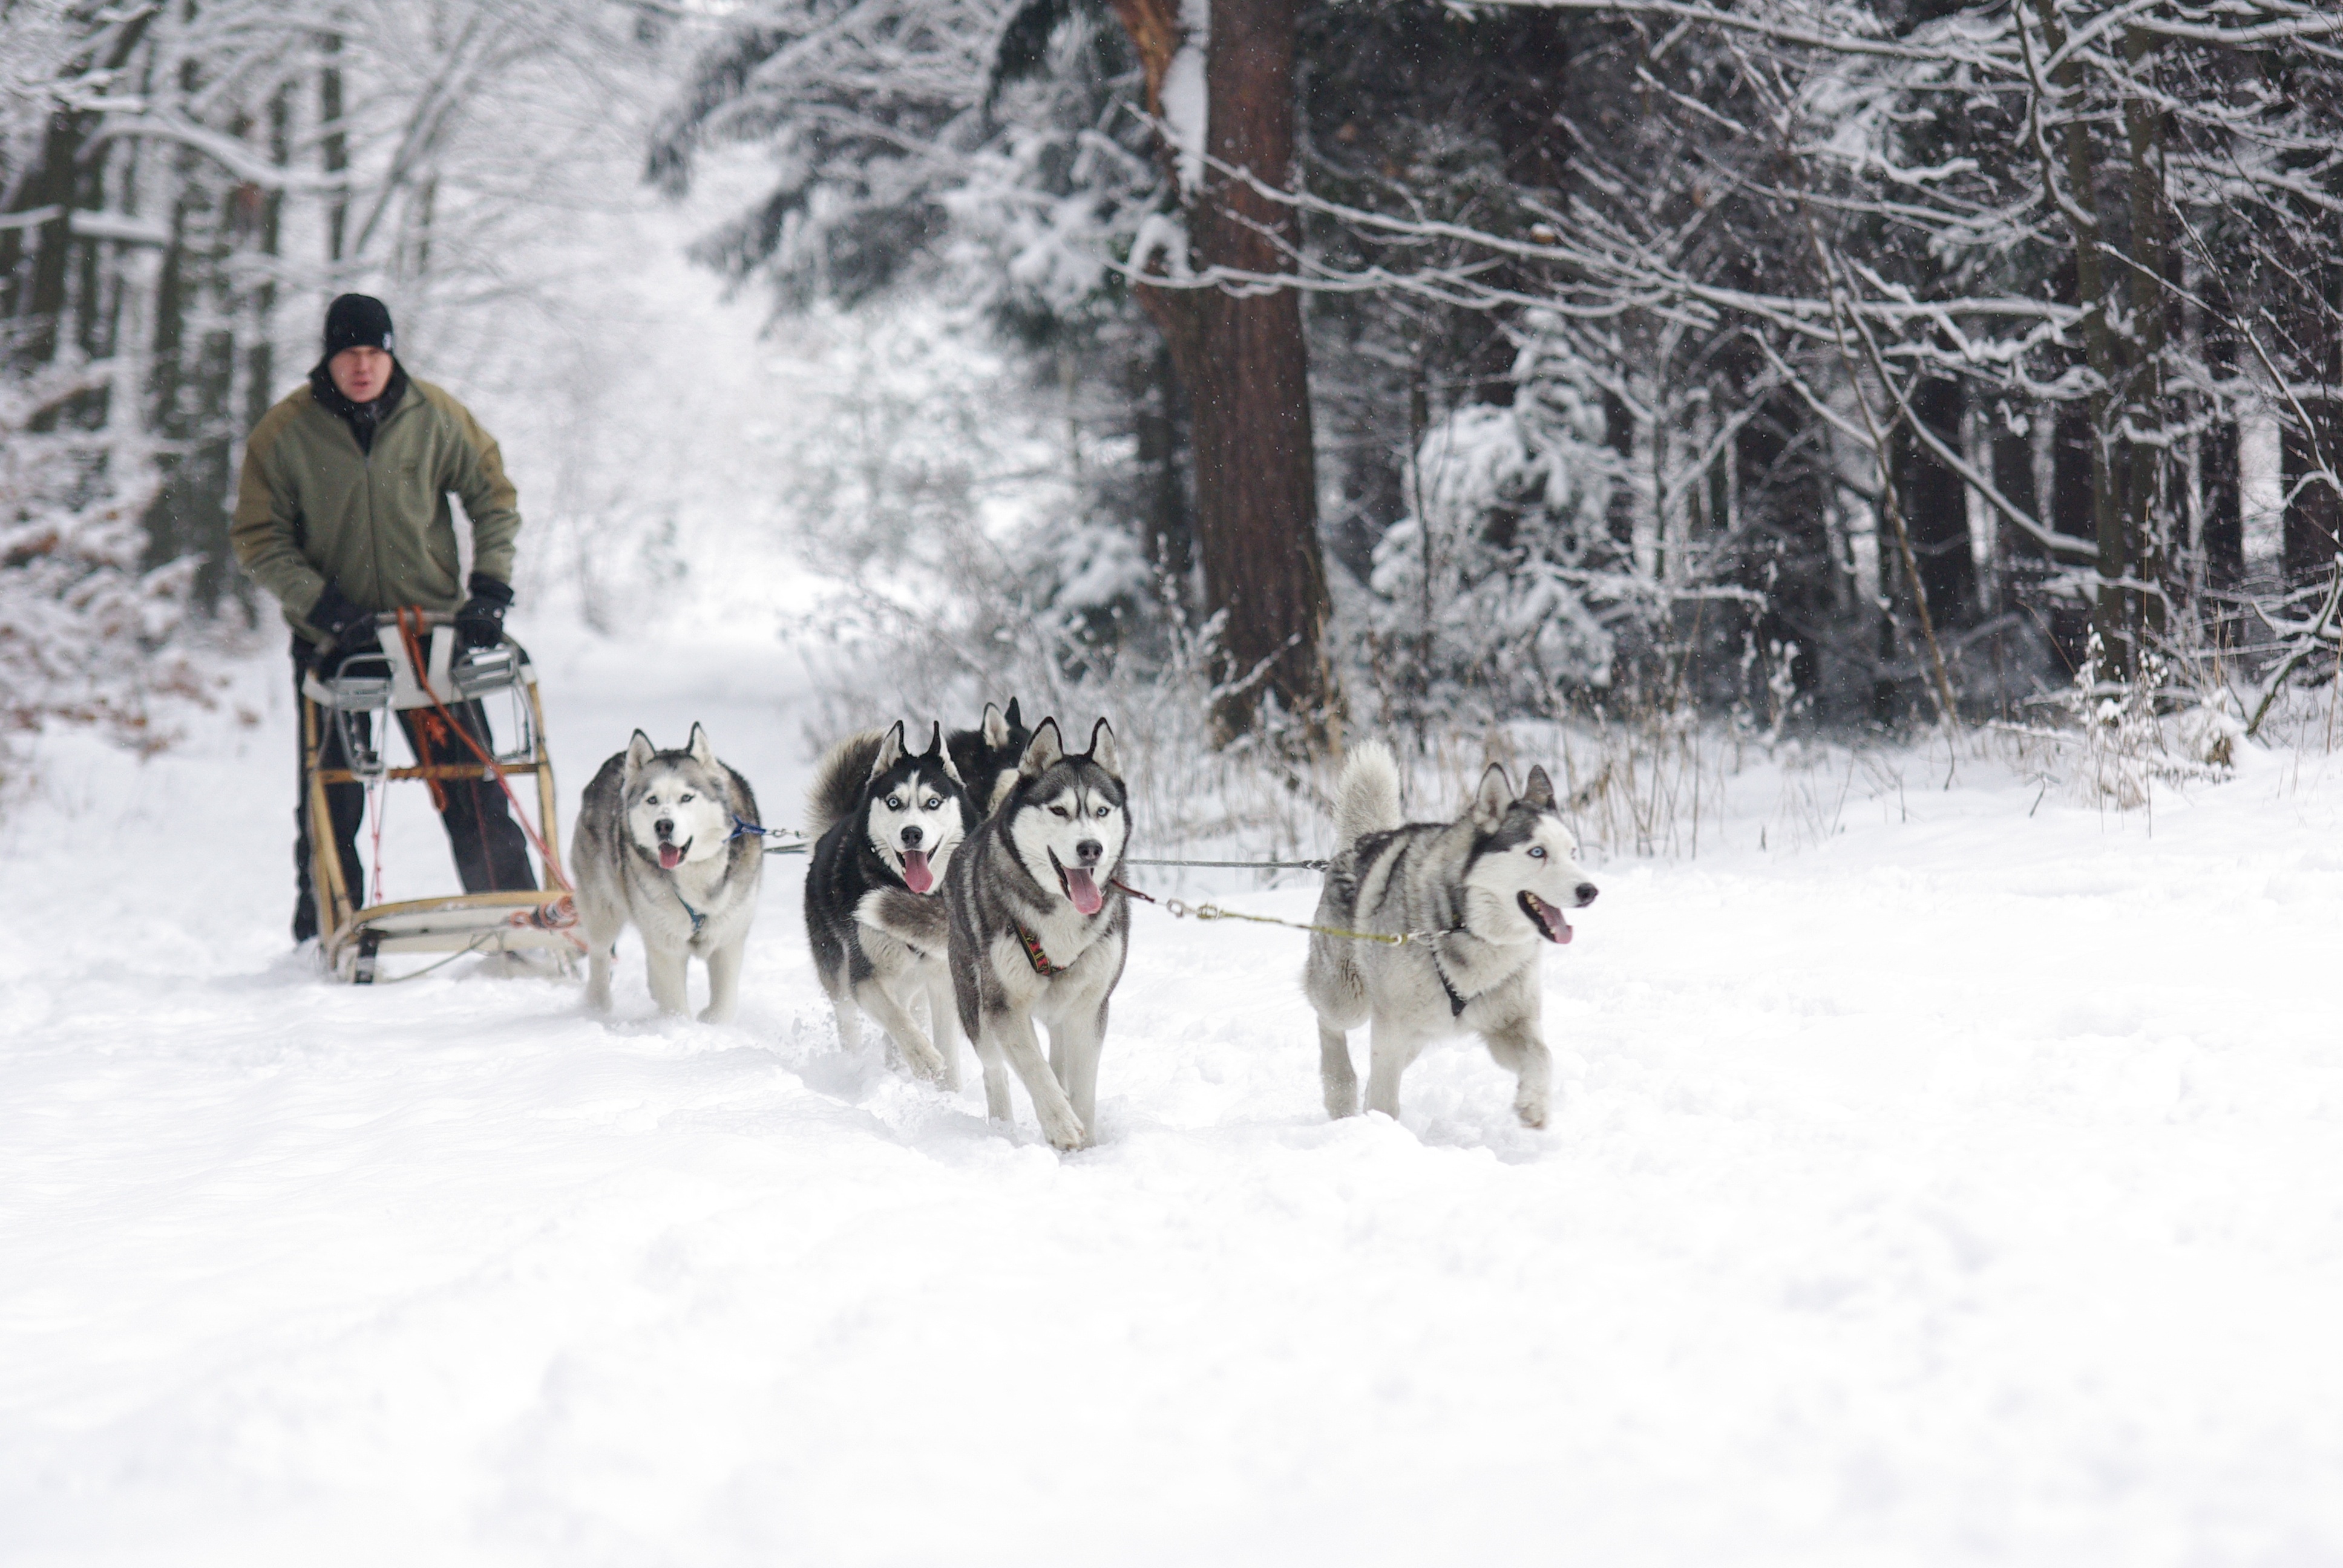
dog, vehicle, husky, dog sled, sled dog, sled dogs, adamczak, dog like mammal, sled dog racing, mushing